Phoenix (South Korean TV series)

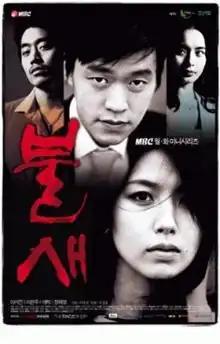
Promotional poster

Phoenix is a 2004 drama/romance South Korean television series starring Lee Seo-jin, Lee Eun-ju, Jung Hye-young and Eric Mun. It aired on MBC from April 5 to June 29, 2004, on Mondays and Tuesdays at 21:55 for 26 episodes.